Villefrancon

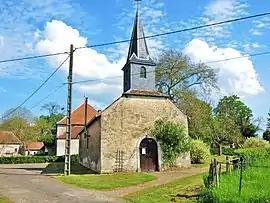
The chapel in Villefrancon

Villefrancon is a former commune in the Haute-Saône department in the region of Bourgogne-Franche-Comté in eastern France. It was merged with Choye to form Colombine on 1 January 2025.